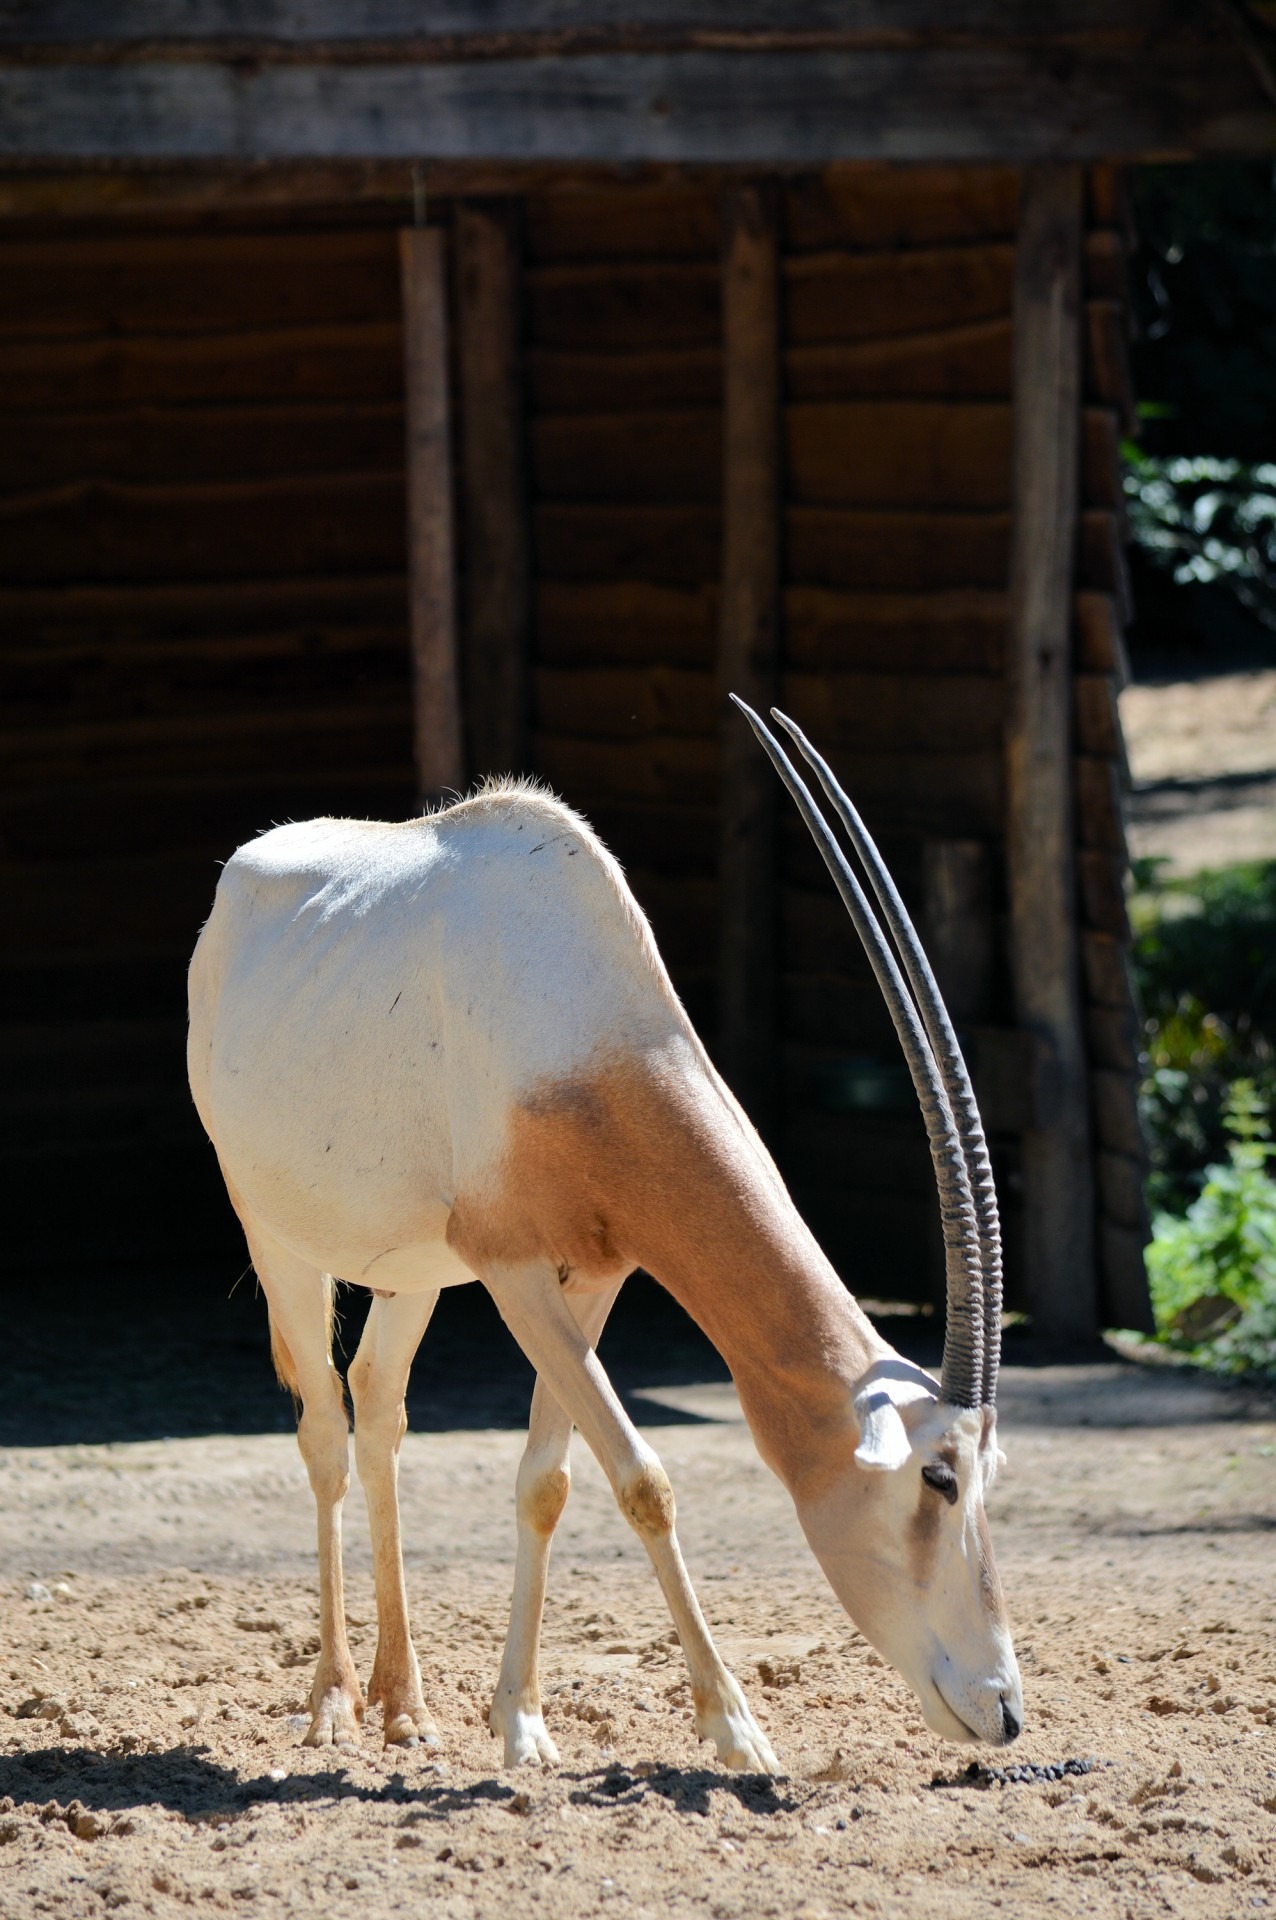
nature, wilderness, white, animal, wildlife, wild, environment, deer, zoo, mammal, fauna, antelope, outdoors, zoology, sable, species